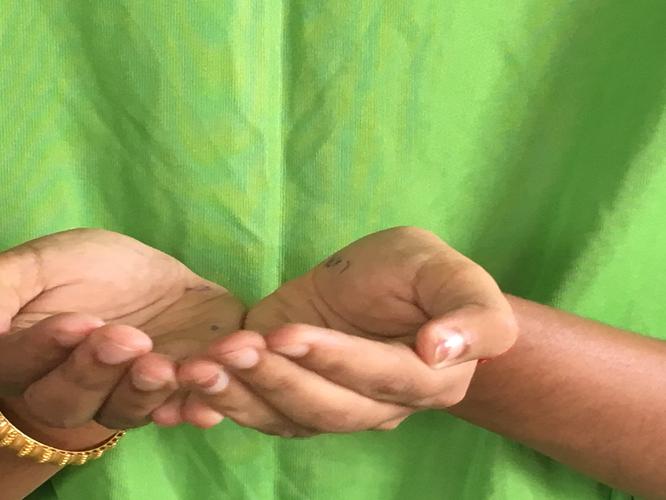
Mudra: Pushpaputa
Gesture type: double_hand